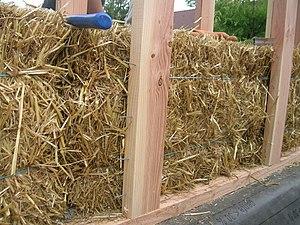
Détails du remplissage du mur GREB avant la pose des coffrages
La technique du GREB est une technique majeure de construction en paille pratiquée depuis une vingtaine d'années dans de nombreux pays du monde. Initiée au Québec dans l'Écohameau de la Baie, promue plus particulièrement en France, employée dans le monde entier, elle est utilisée pour la réalisation de bâtiments dont les performances techniques et thermiques sont fortement appréciées et en particulier dans les pays nordiques. Selon l'association APPROCHE-Paille qui s'attache à la rendre accessible au plus grand nombre, il y a près d'un millier de constructions réalisées avec cette technique dans le monde. En France il est estimé que ce sont entre 20 et 30 % des bâtiments isolés en paille qui seraient construits avec la technique du GREB ce qui en fait la technique principale en autoconstruction.